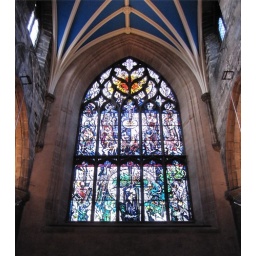
Stained glass window in Edinburgh church 2